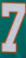
Number: 7